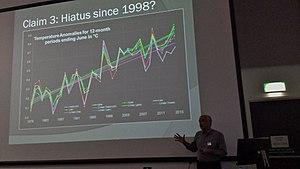
Le « déni du réchauffement climatique » est une expression qui désigne, de manière générale, une attitude de déni face au consensus scientifique sur le réchauffement climatique.